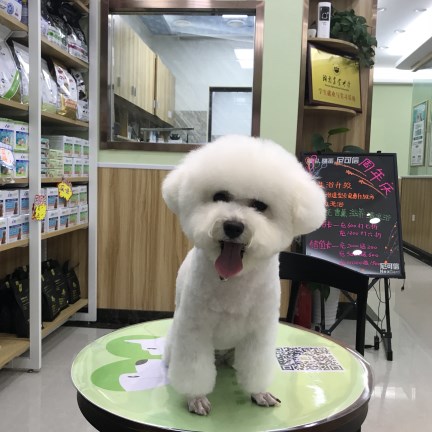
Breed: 3083-n000117-Bichon_Frise